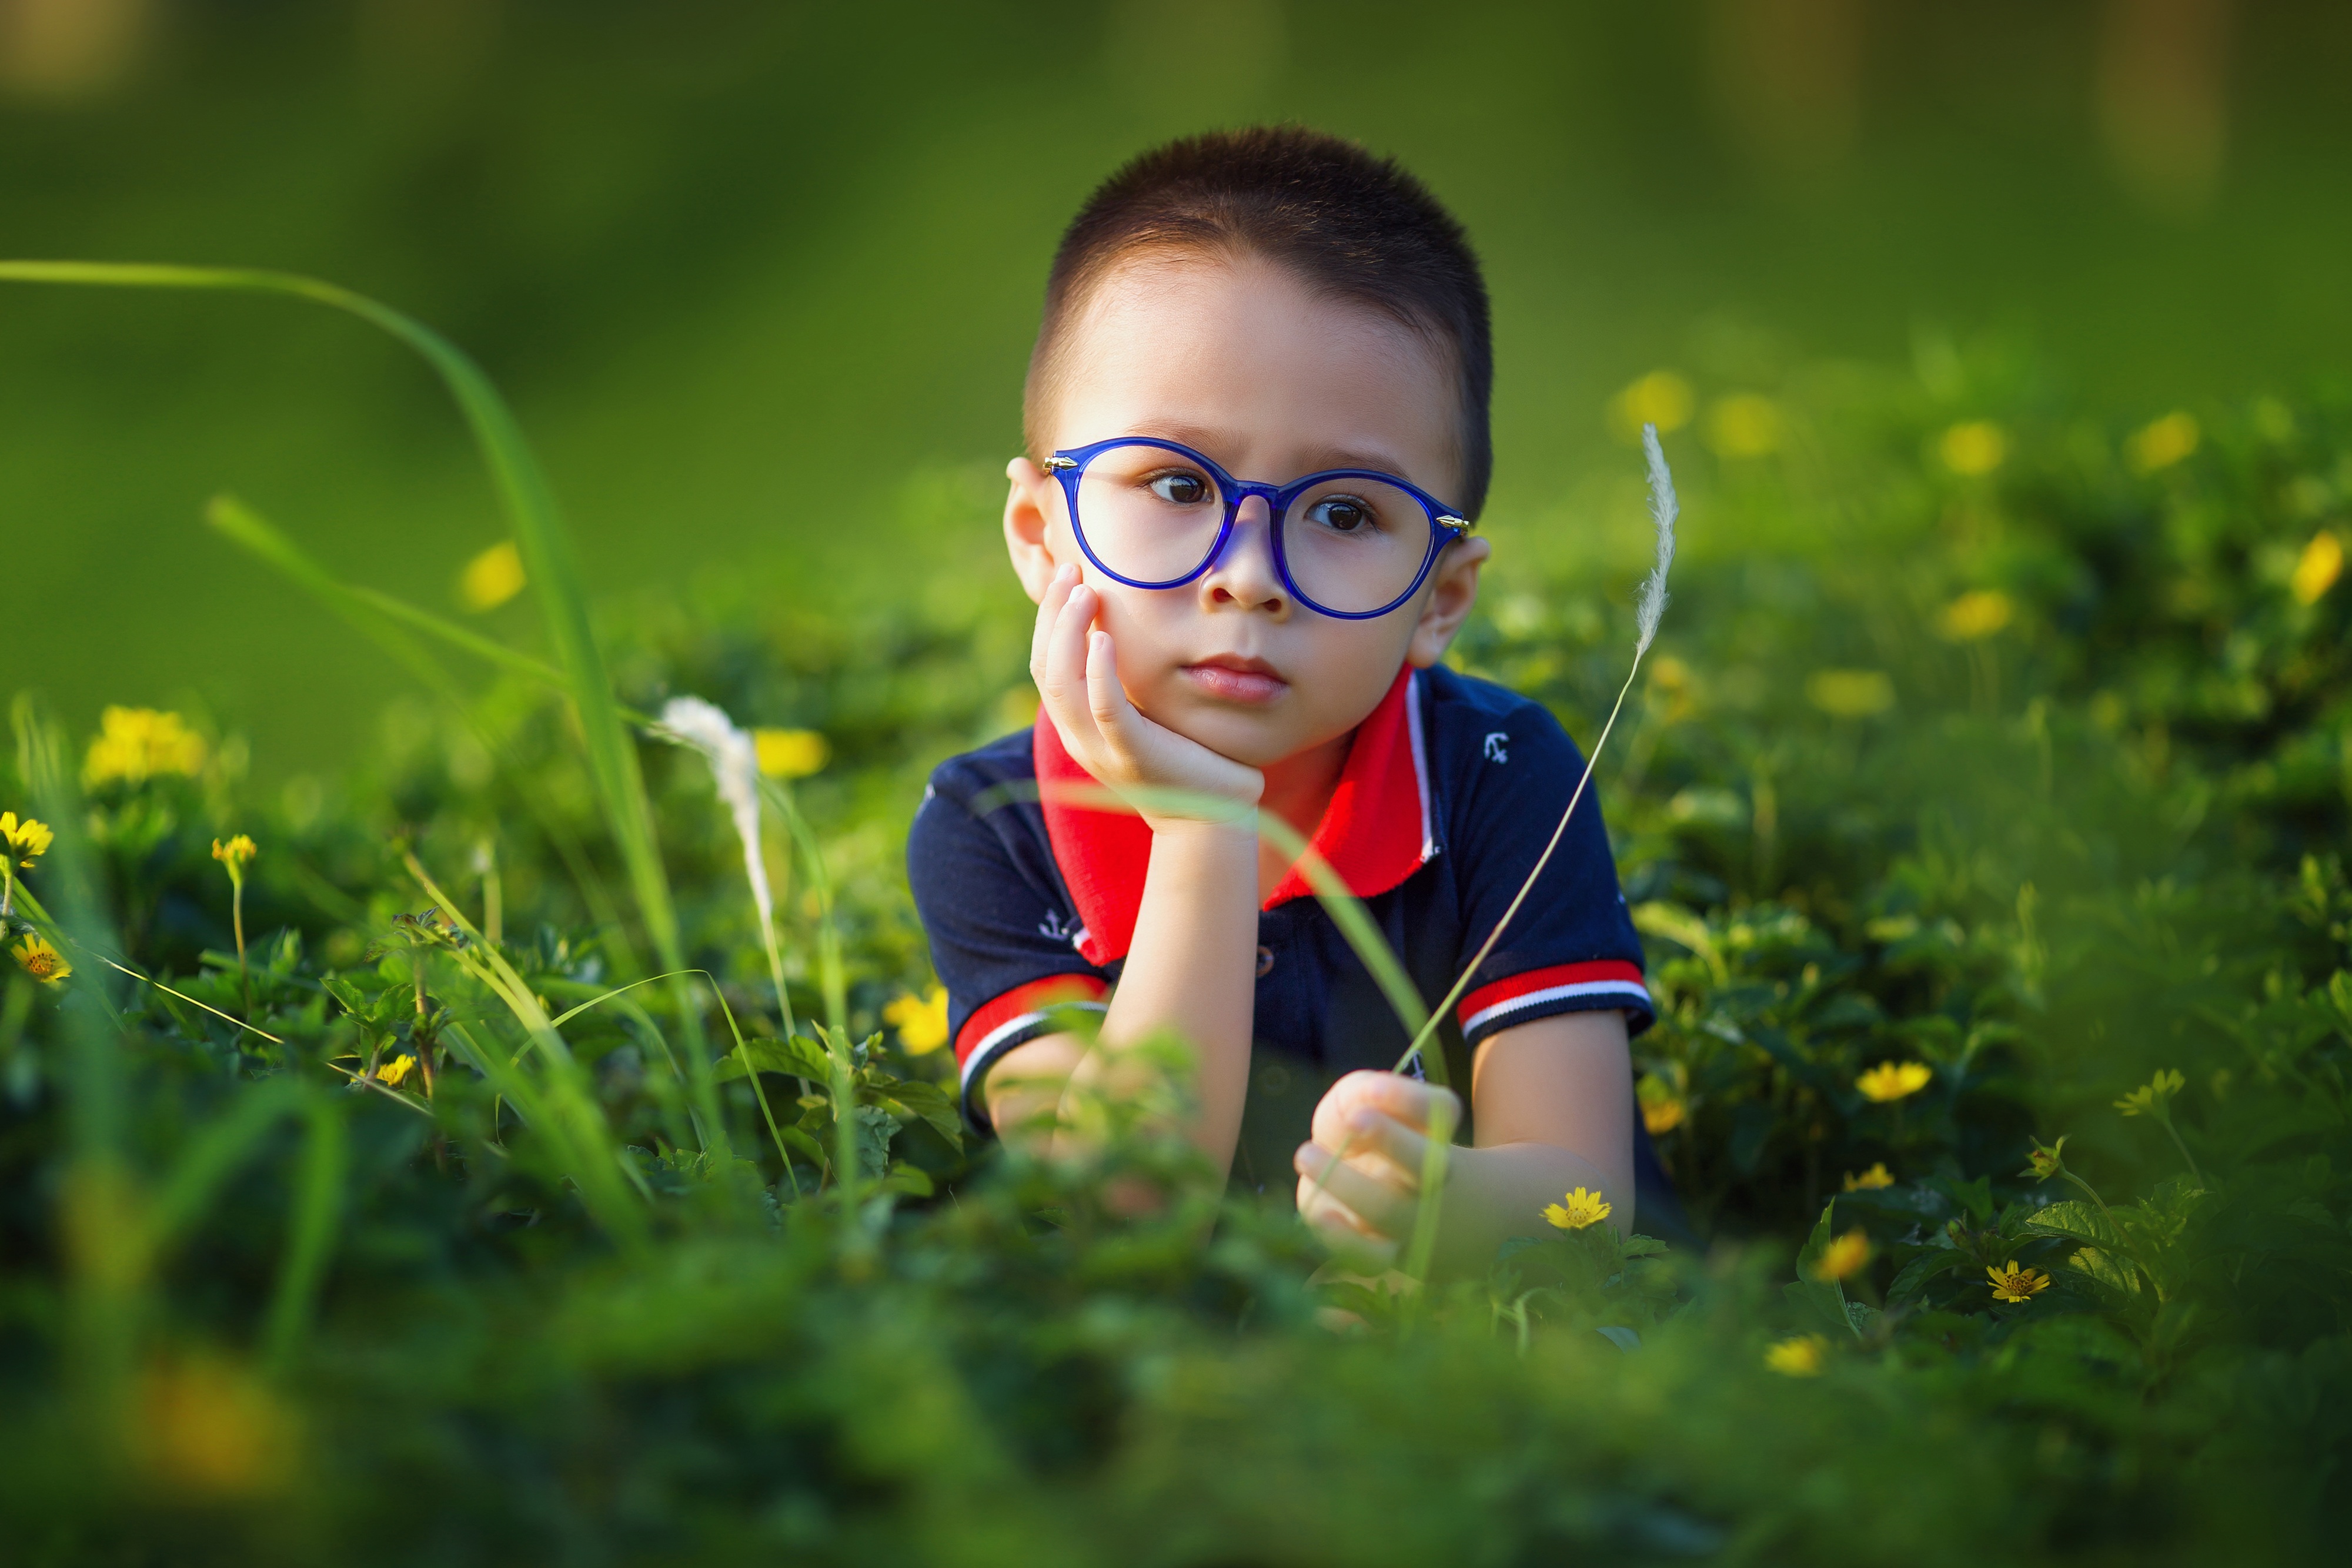
nature, grass, person, plant, girl, lawn, photography, meadow, sunlight, flower, portrait, green, autumn, child, yellow, baby, smile, kids, toddler, eye, glasses, beauty, vietnam, emotion, dear, the child, the grassland, the son, portrait photography